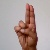
The image shows a hand gesture representing the letter 'U' in Indian Sign Language.